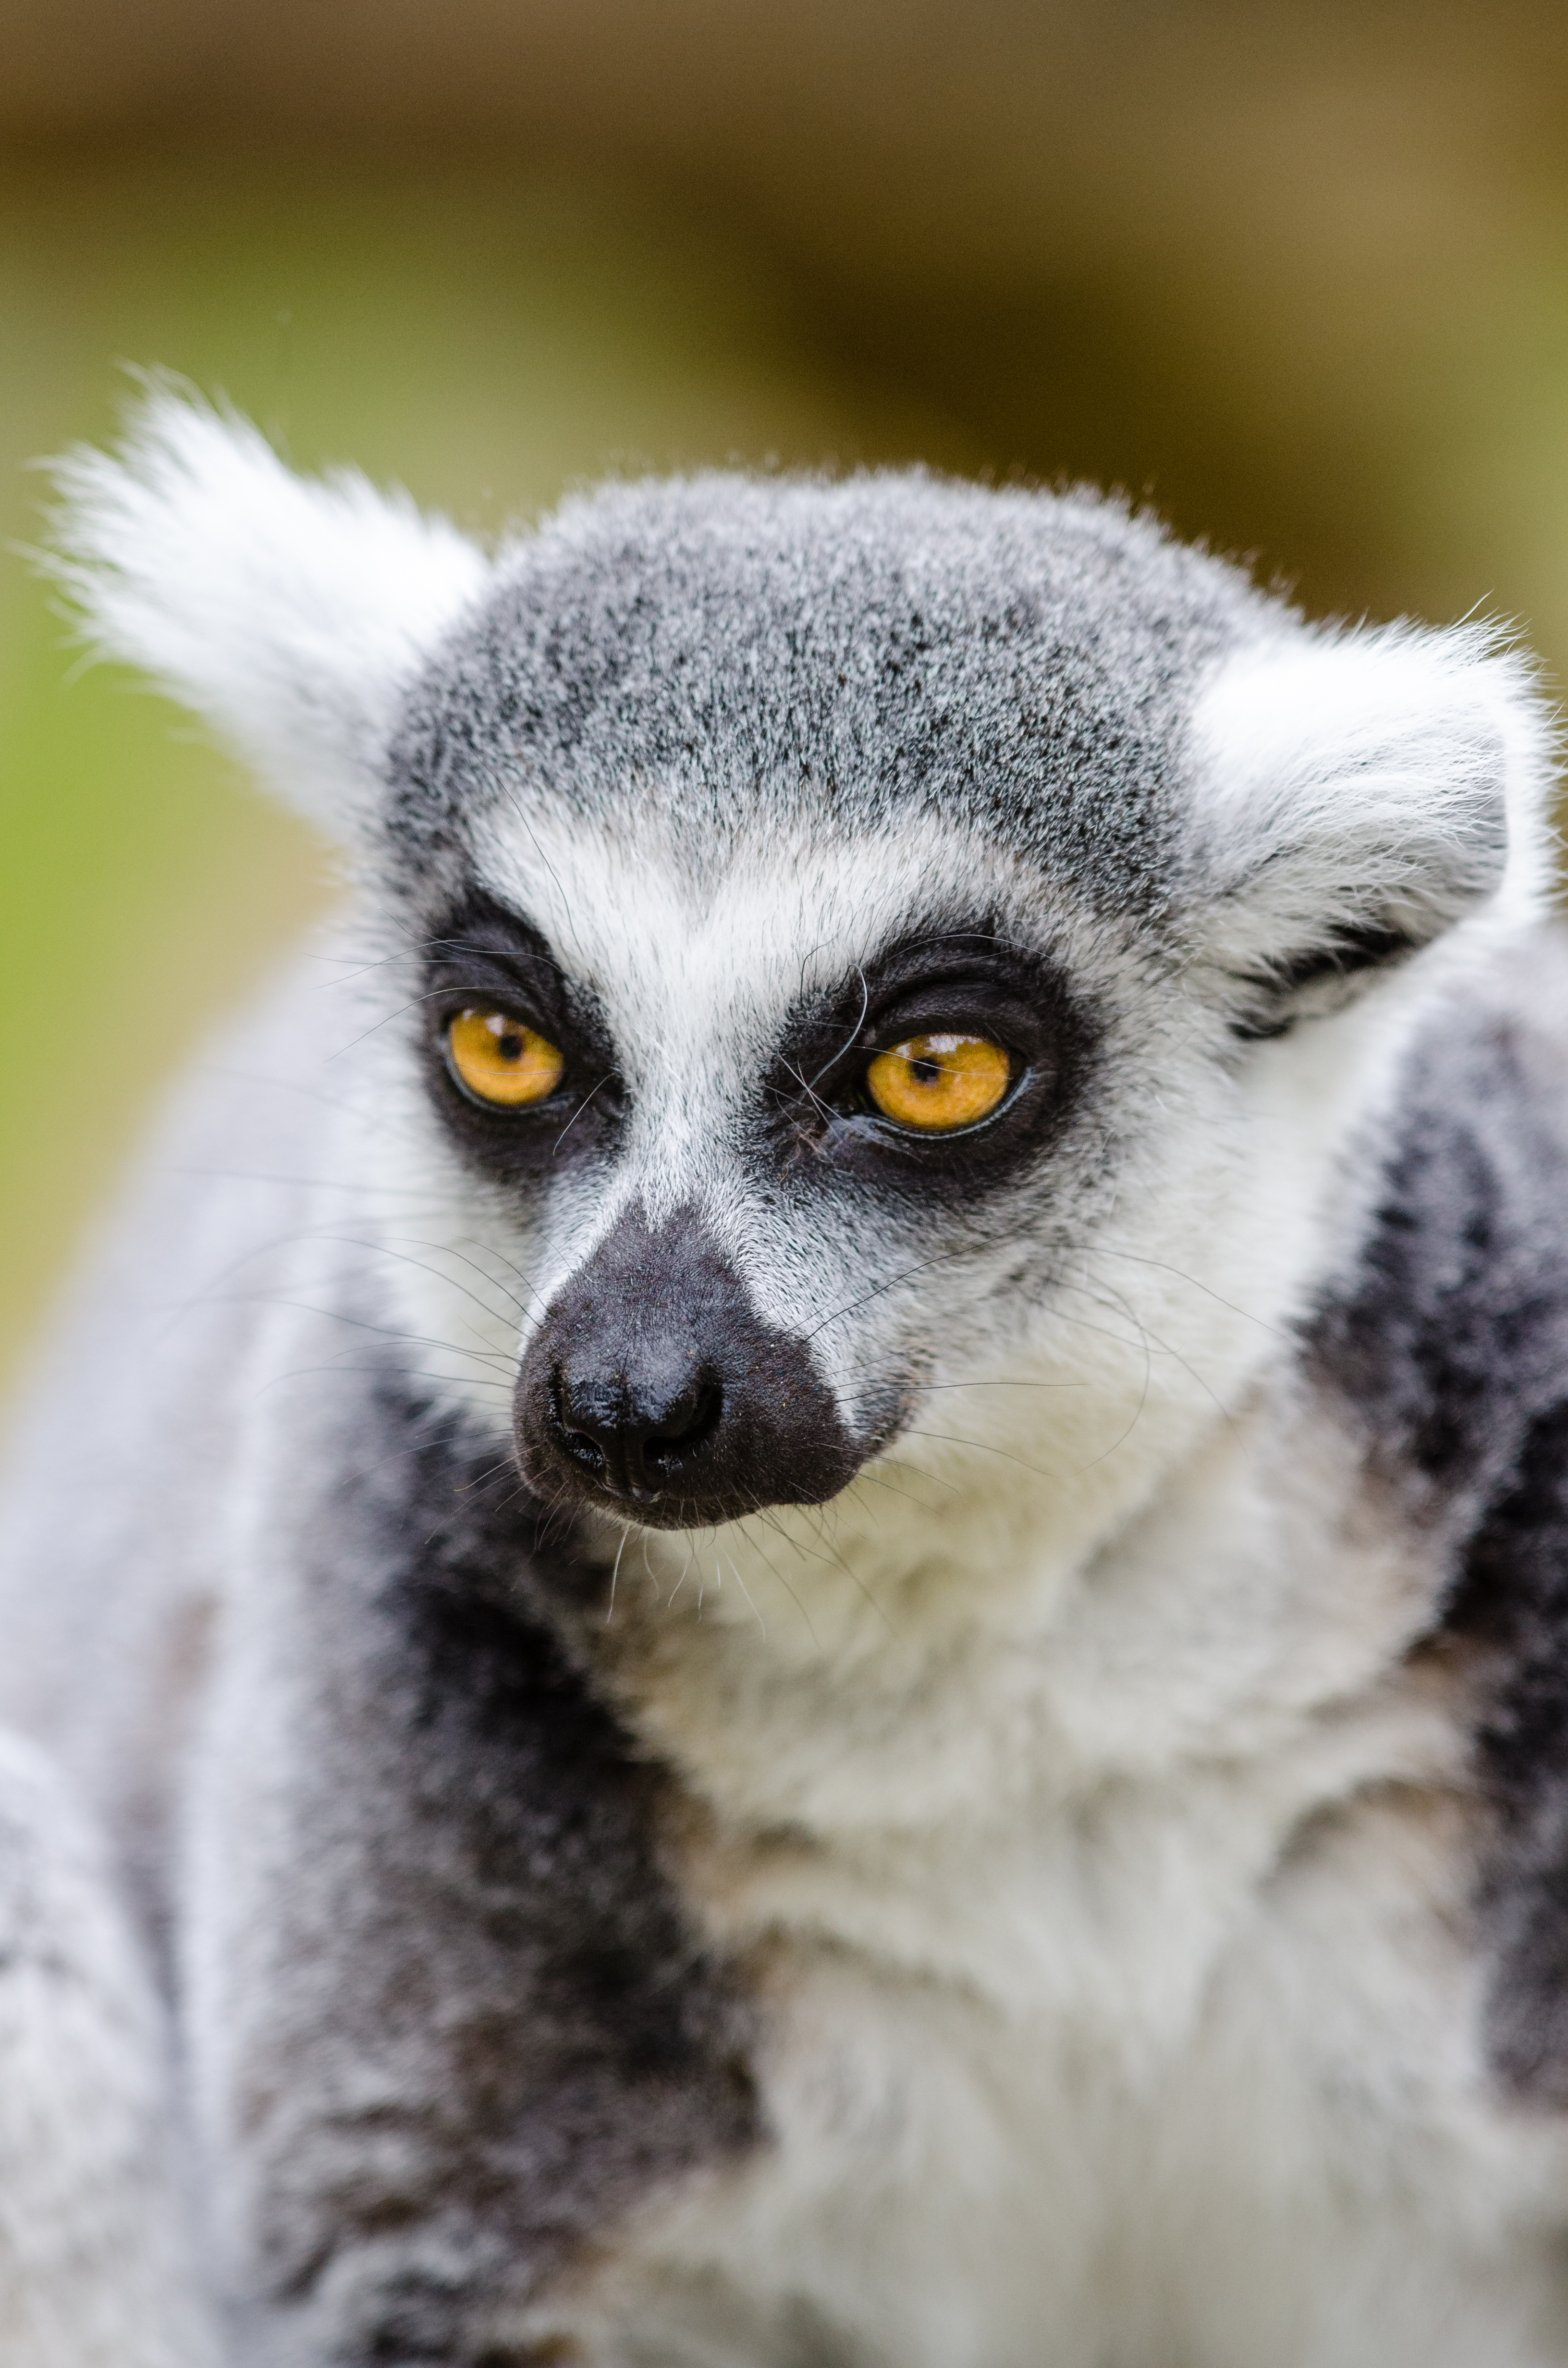
tree, bokeh, ring, feet, animal, cute, wildlife, zoo, fur, mammal, nikon, fauna, primate, close up, eyes, hands, animals, madagascar, vertebrate, tier, ss, fell, augen, baum, adorable, lemur, d7000, niedlich, tailed, catta, katta, tierpart, hnde, fse, madagaskar, 300mm